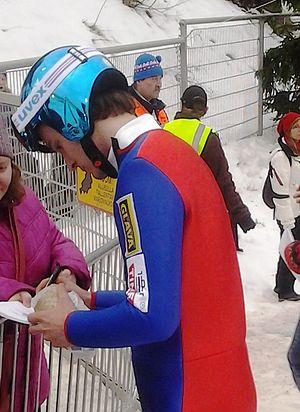
La coupe du monde de combiné nordique 2015-2016 est la 33ᵉ édition de la coupe du monde de combiné nordique, compétition de combiné nordique organisée annuellement. Elle se déroule du 28 novembre 2015 au 6 mars 2016.